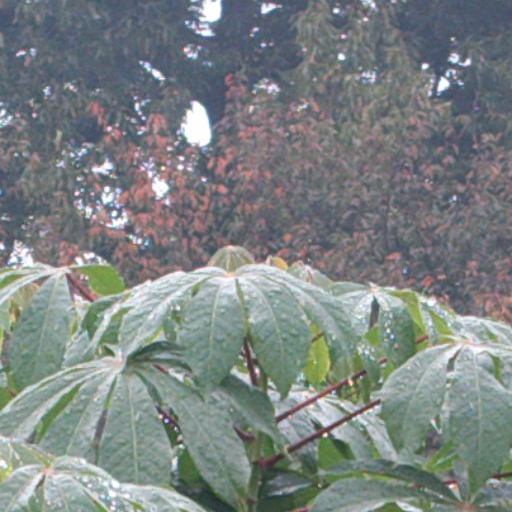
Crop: cassava